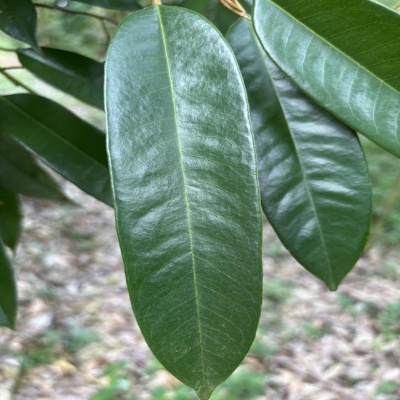
Label: Leaf_Healthy